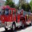
Label: truck